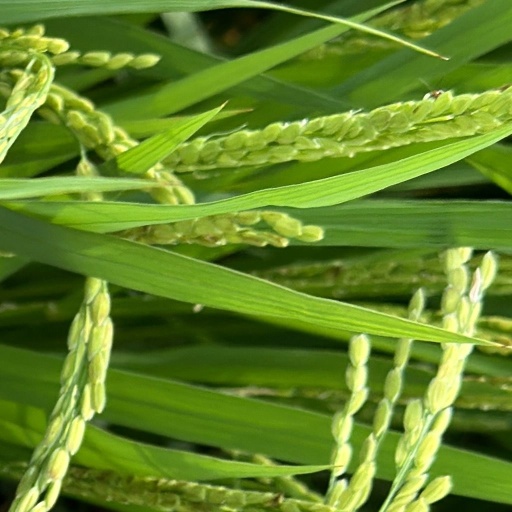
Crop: rice